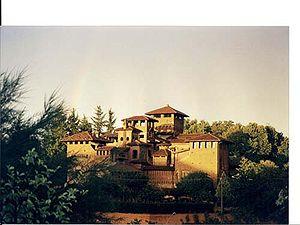
Cassano Magnago est une commune italienne de la province de Varèse dans la région Lombardie en Italie.